Schutzpolizei

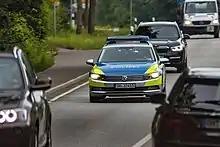
Schleswig-Holstein Police patrol car

The "Schutzpolizei" has by far the largest number of personnel, is on duty 24 hours per day, and has the broadest range of duties. On patrol duty, mainly in vehicles, they keep their respective area under surveillance.